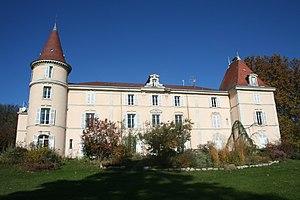
Voiron (Isère) - Château de la Brunerie - CREPS Rhône-Alpes.
Voiron est une commune française située dans la neuvième circonscription du département de l'Isère en région Auvergne-Rhône-Alpes et, autrefois, rattachée à l'ancienne province du Dauphiné.